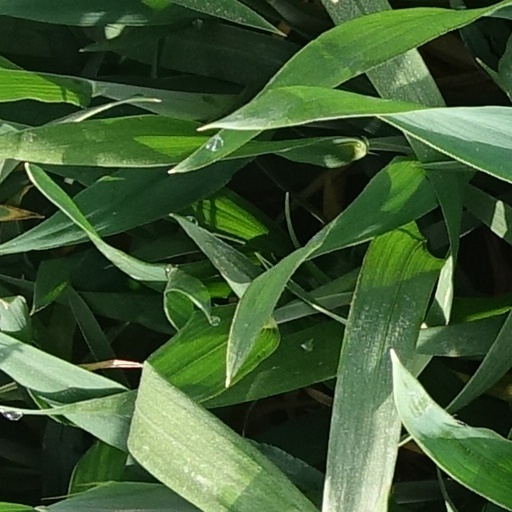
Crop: wheat